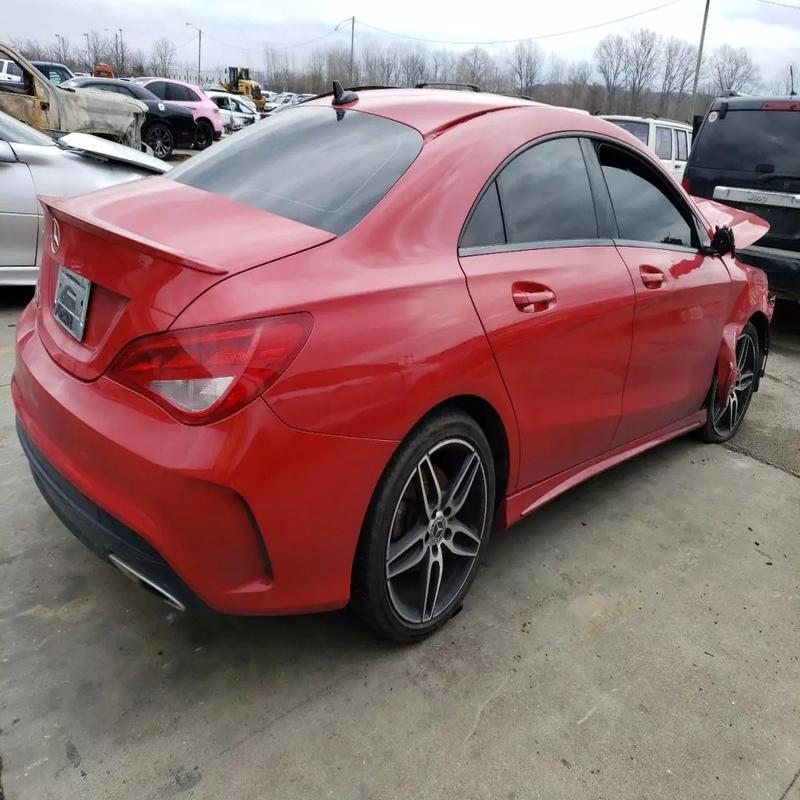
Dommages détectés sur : aile avant droite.
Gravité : majeur